Question: Please indicate a possible affordance area of the sit_on_bench that can be used for sitting
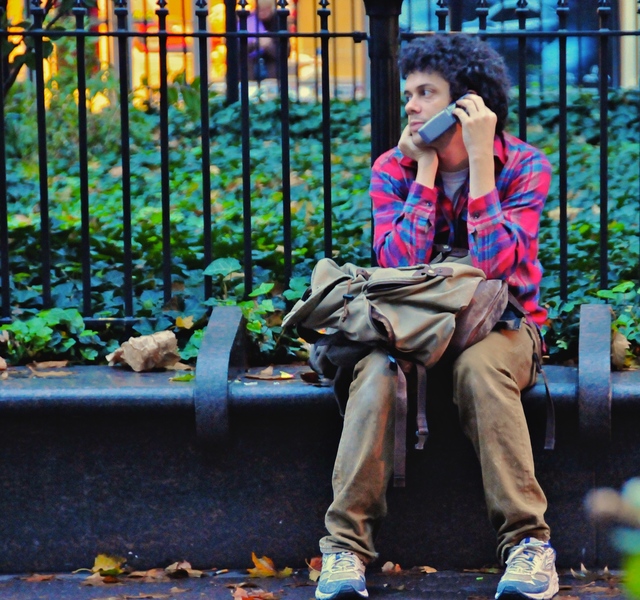
Answer: [18.5, 352, 636.5, 396]